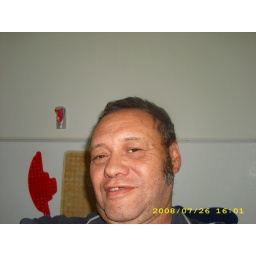
Test shot in the bathroom. U can tell by the bath mat on the wall in the back ground. Taken with the webcam.